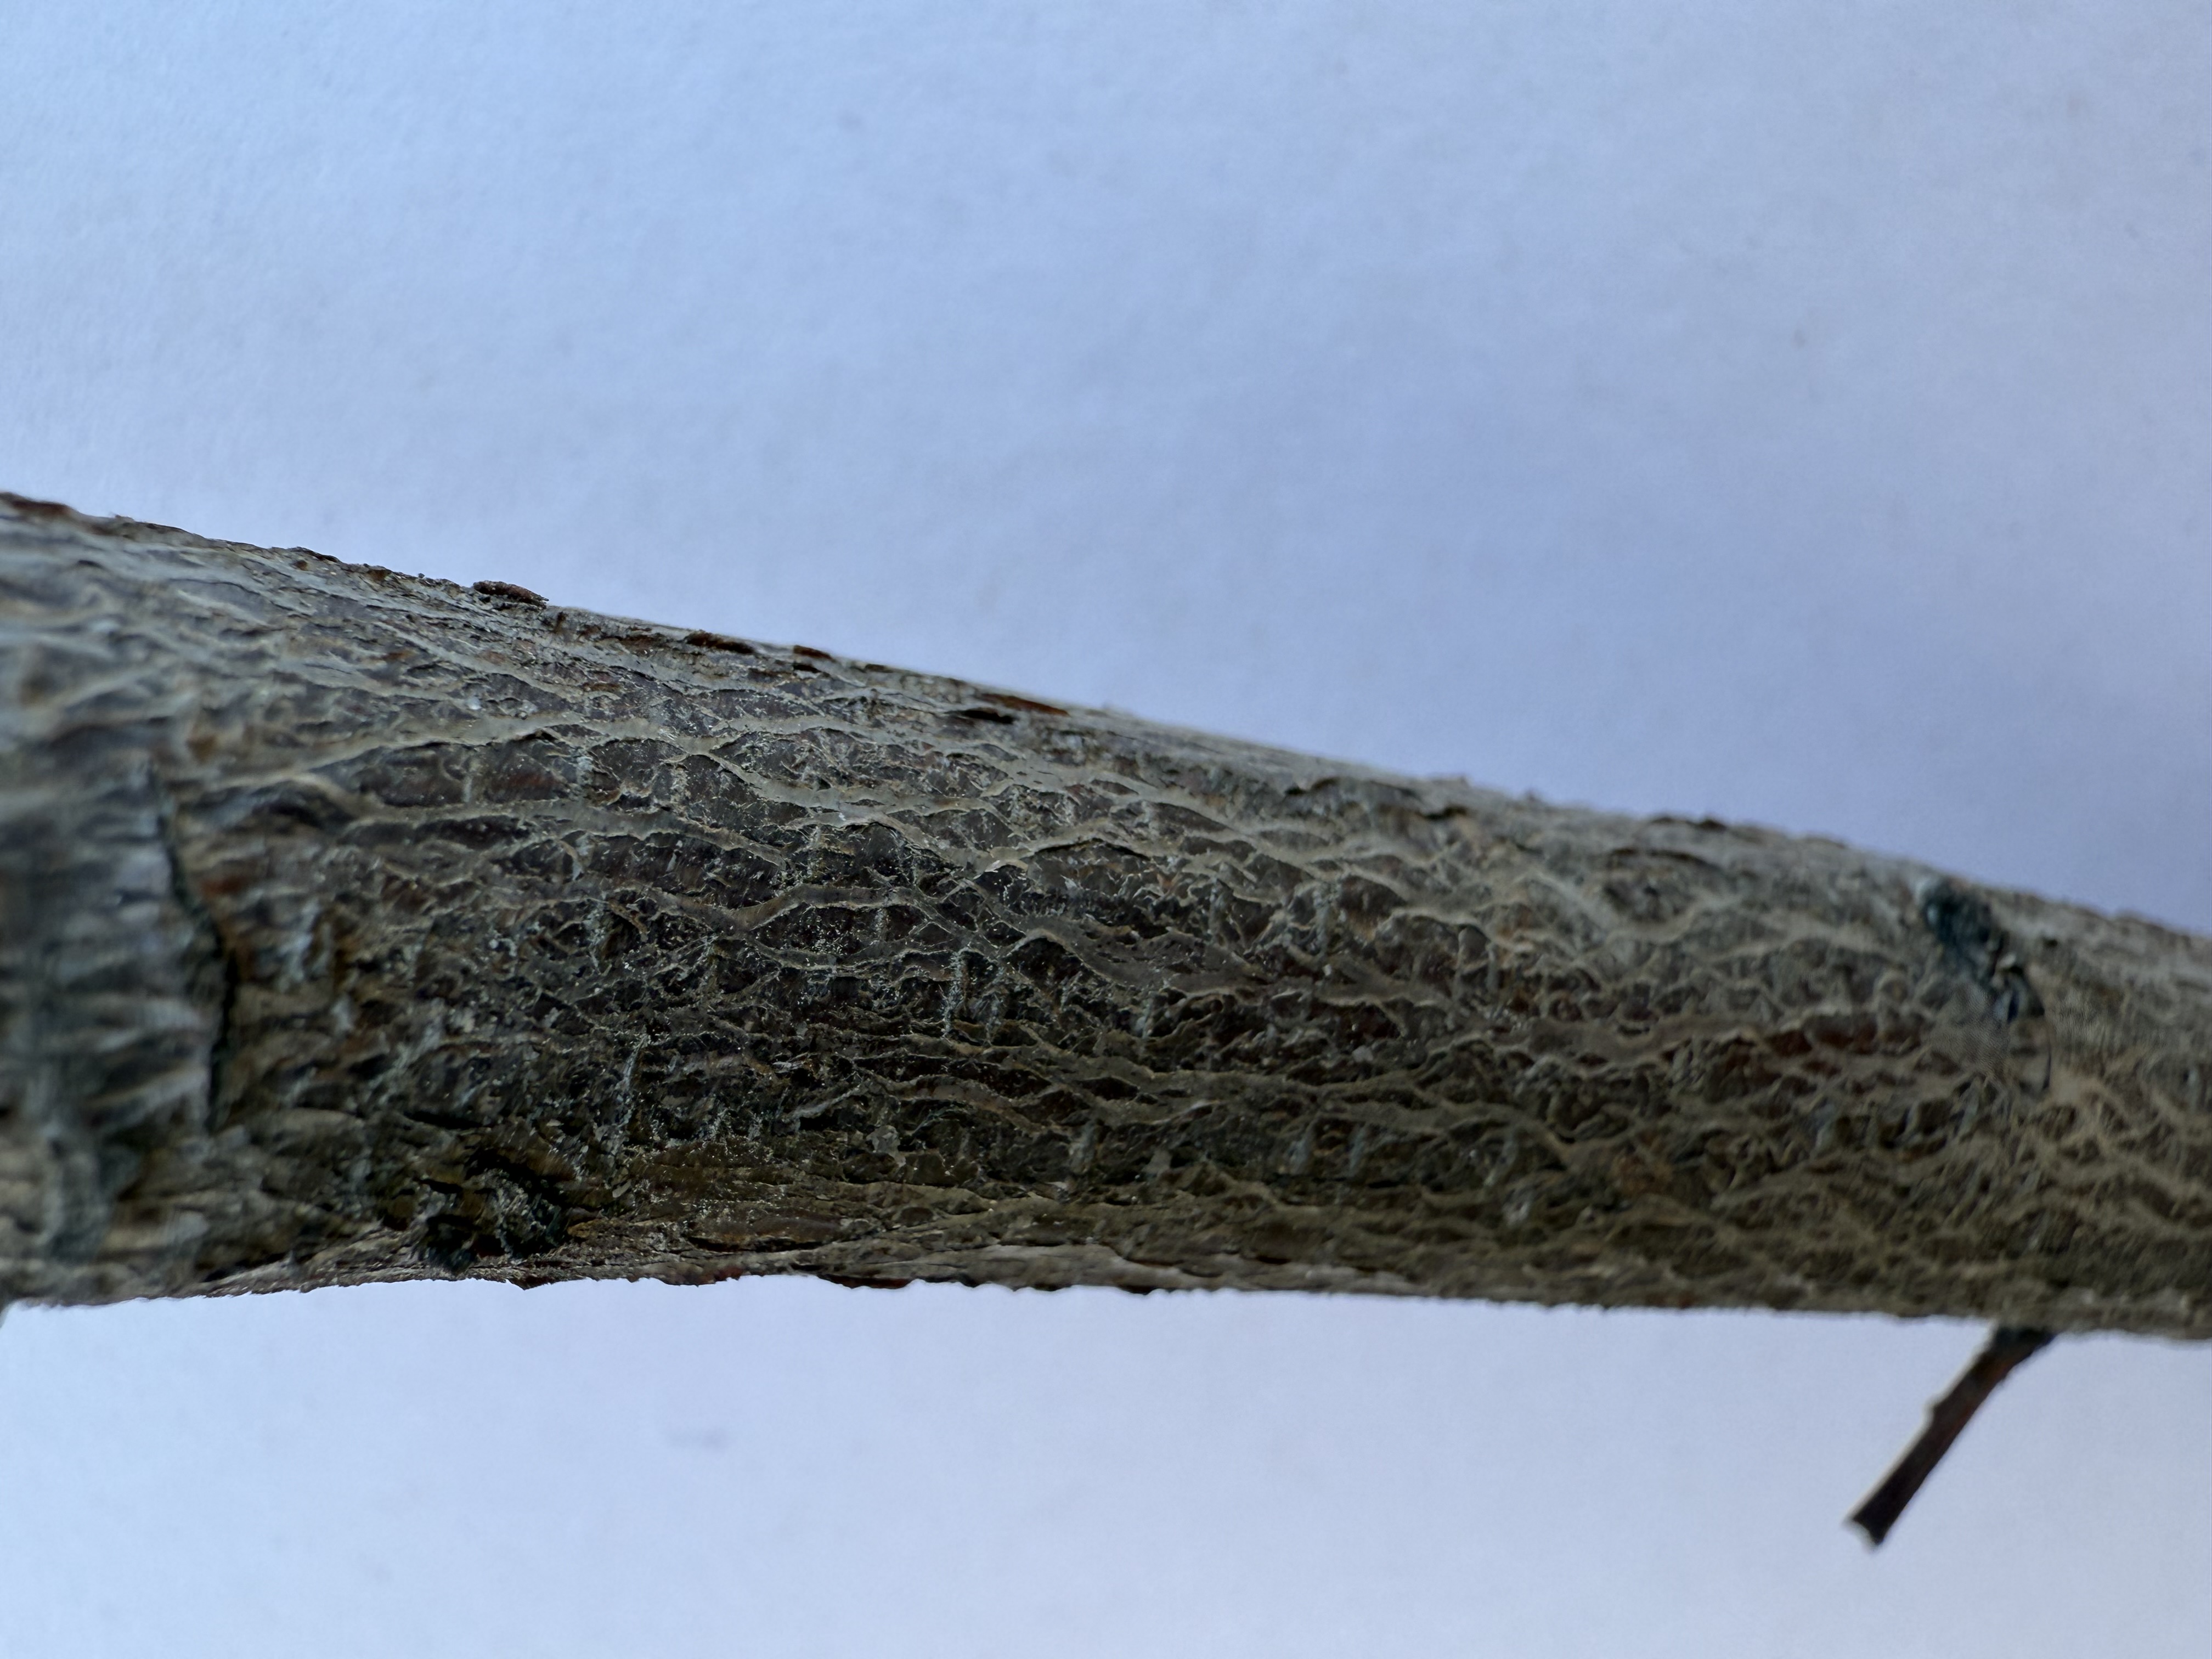
Variety: Angeleno Plum